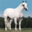
Label: horse